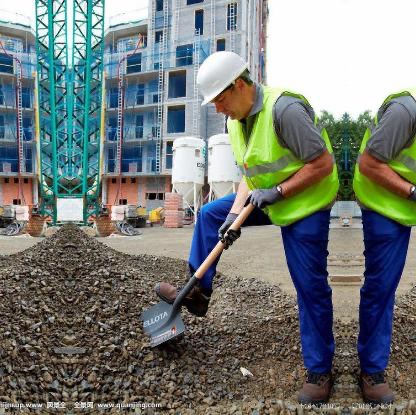
Objects in the image:
label: helmet